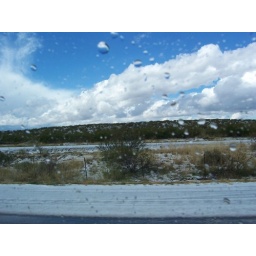
More crazy hail in NM - check out the sunny blue sky